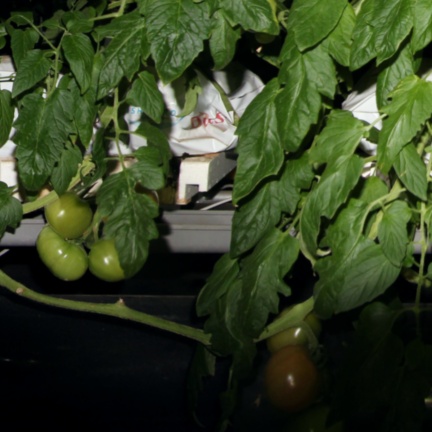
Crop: tomato